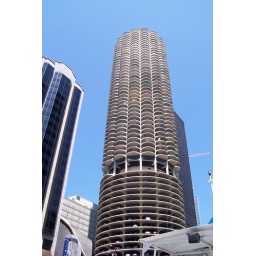
We are still in the water taxi. Imagine a building like this...the top is apartments and the bottom is parking.